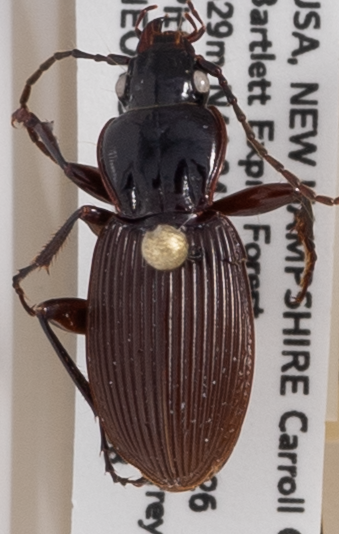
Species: Pterostichus lachrymosus
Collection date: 2018-08-08
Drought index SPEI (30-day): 0.9
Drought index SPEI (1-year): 0.03
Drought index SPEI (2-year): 0.39